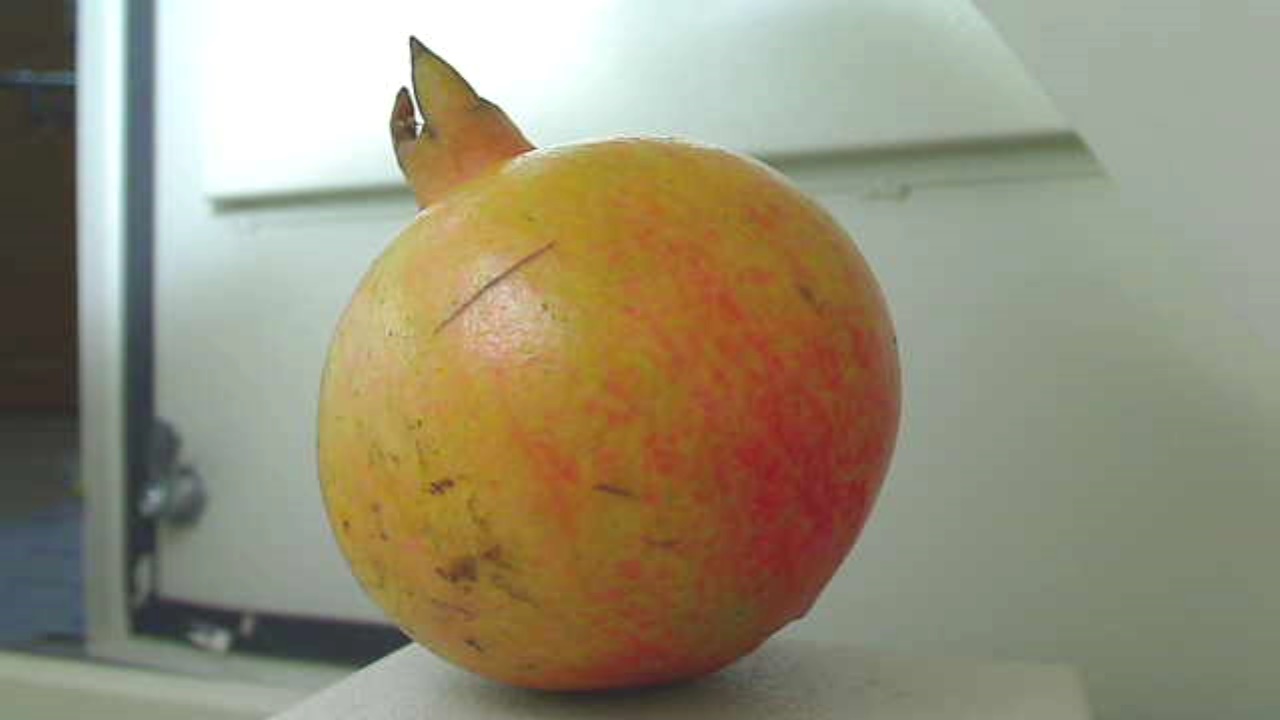
Grade: grade-2
Quality: quality-1